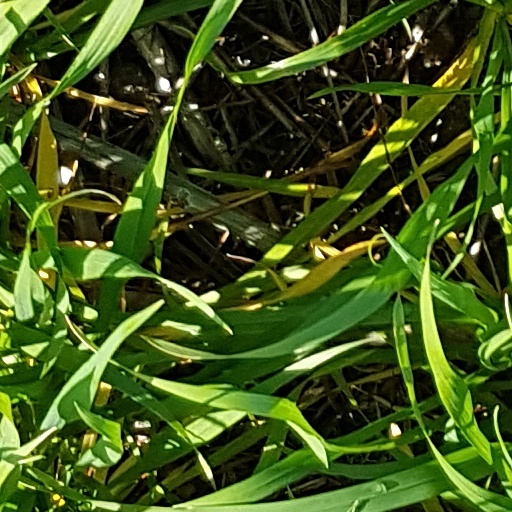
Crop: wheat